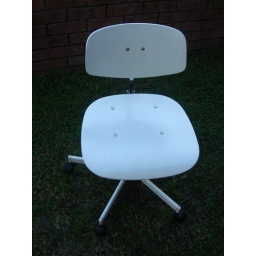
office chair with wooden seat- can spin around